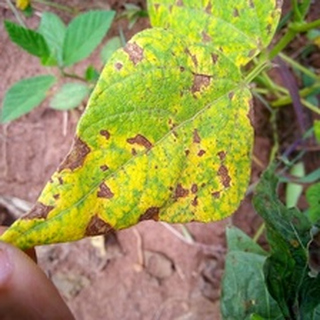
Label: bean_angular_leaf_spot